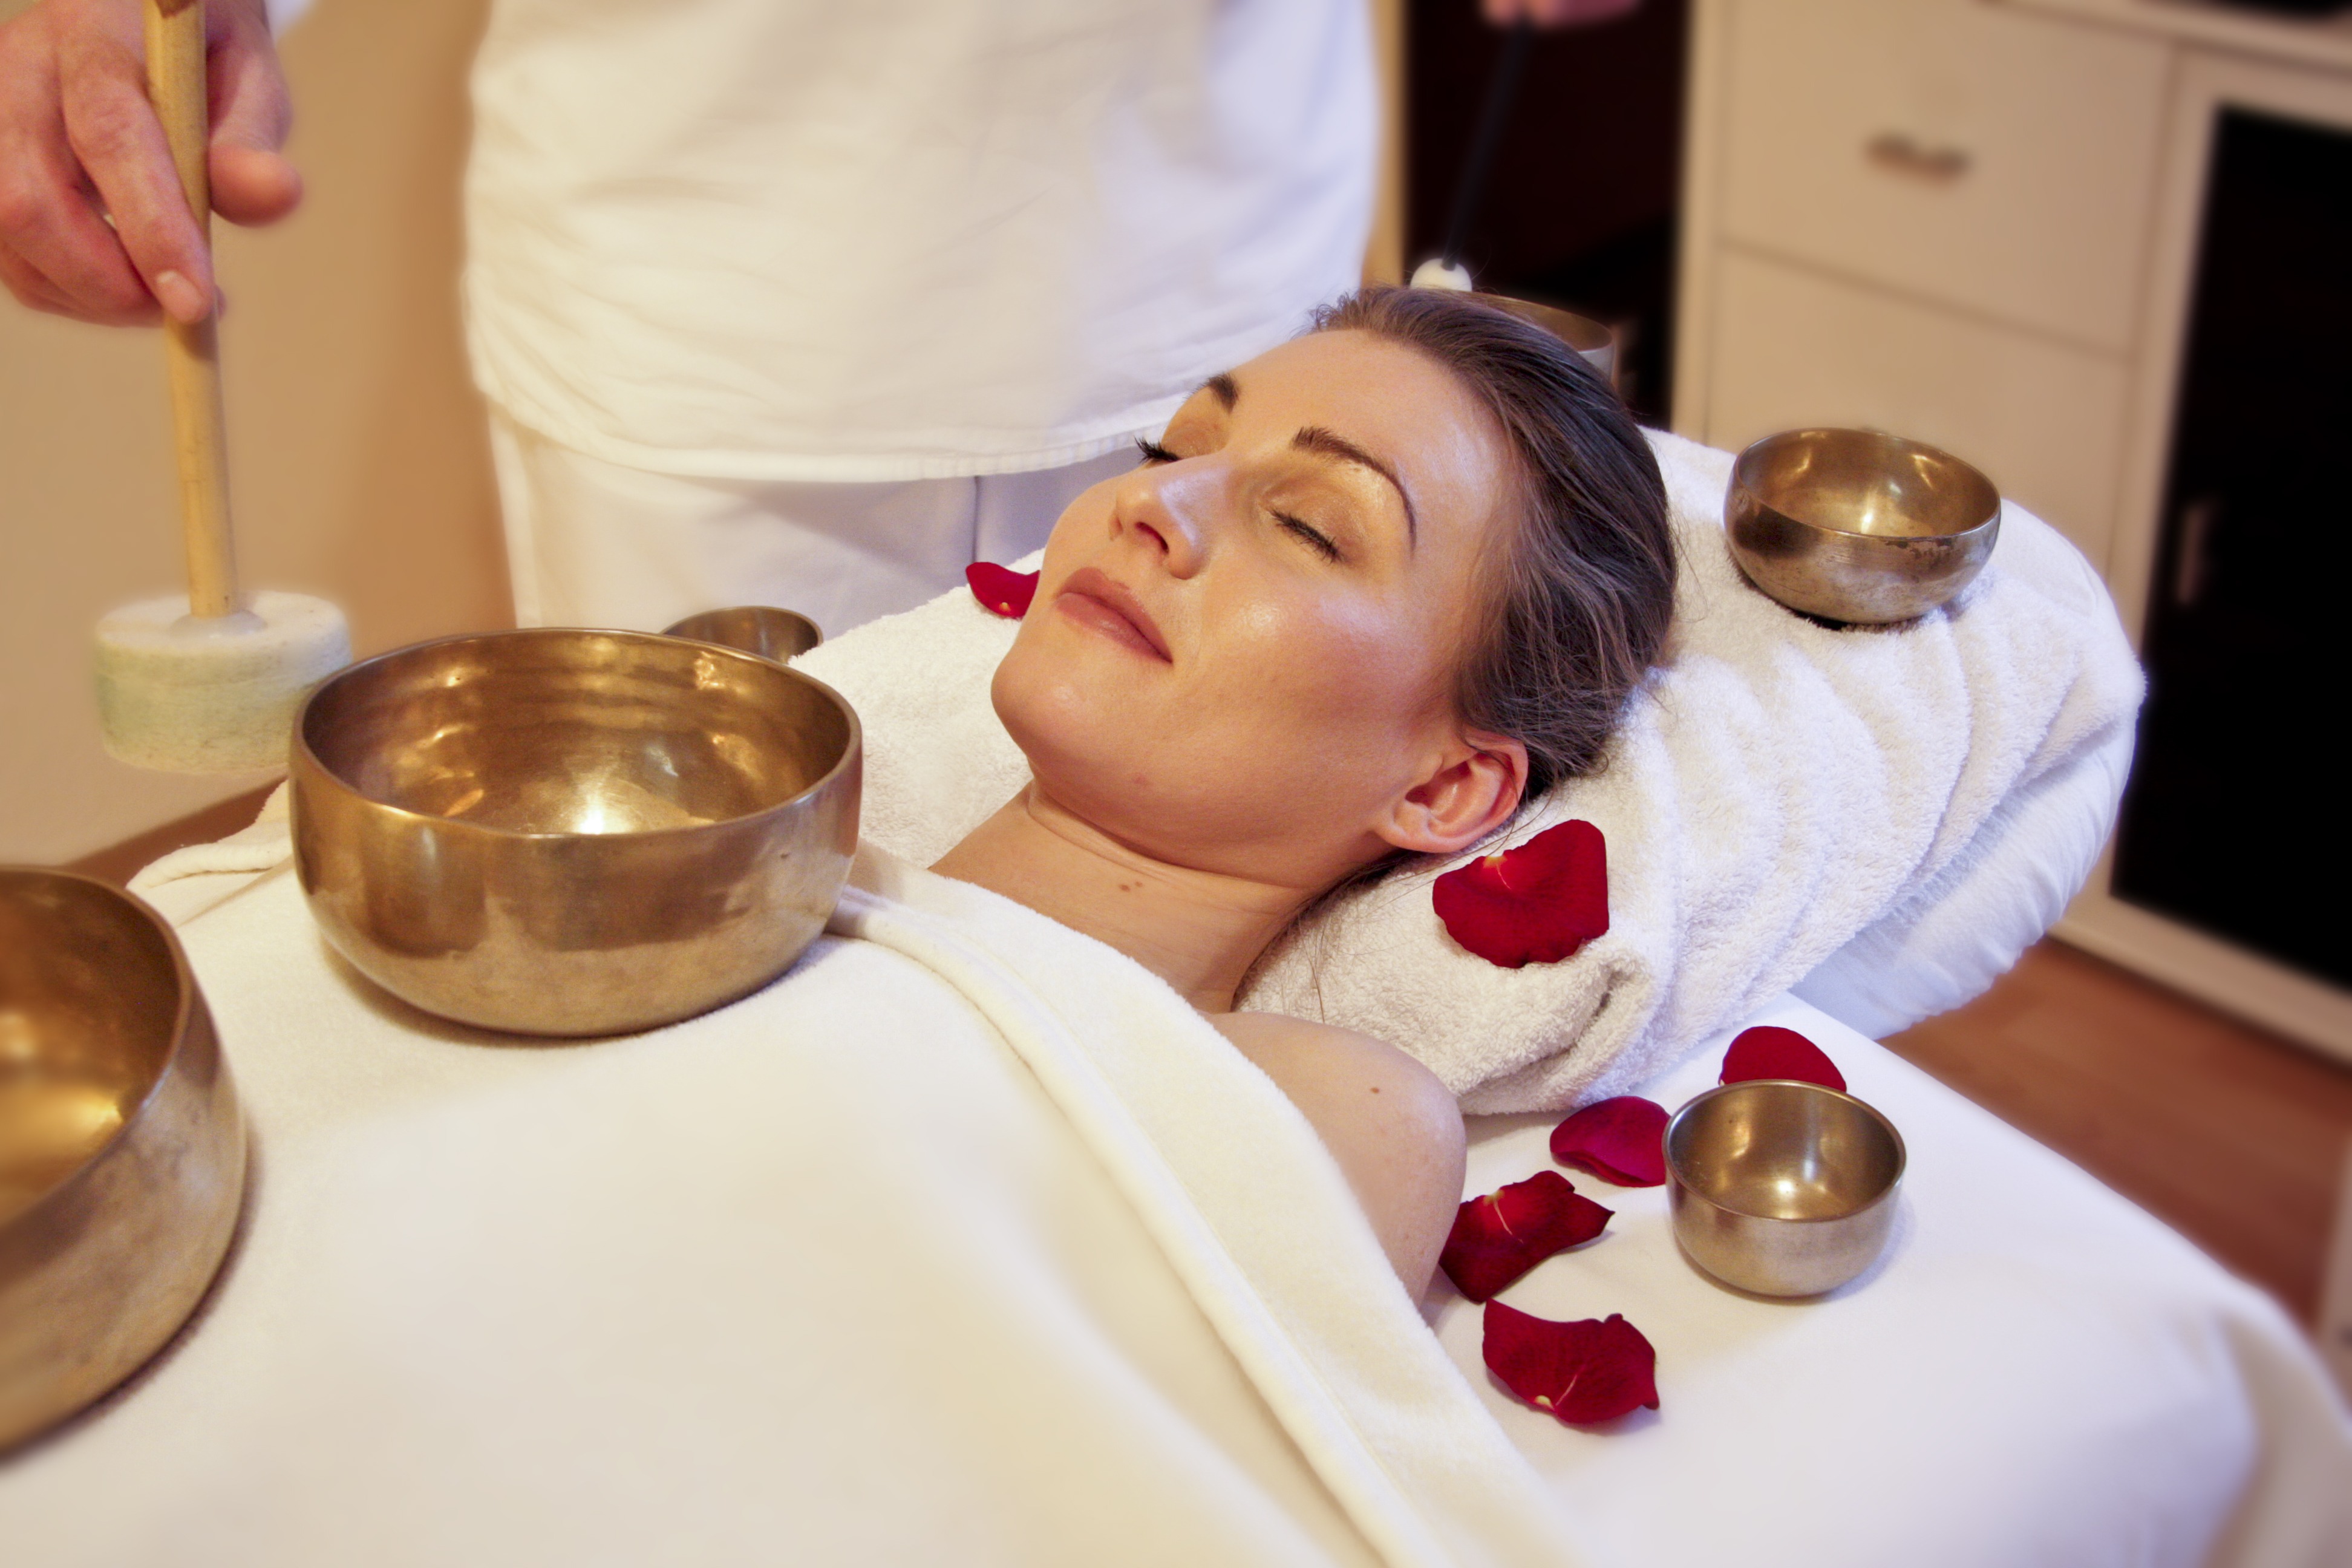
people, meal, child, baking, ceremony, infant, party, skin, massage, sweetness, wellness, singing bowl massage, sound massage